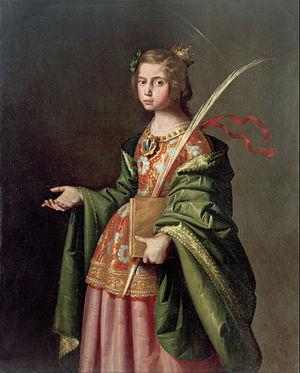
Cette liste concerne les saints et les bienheureux, reconnus comme tels par l'Église catholique, ayant vécu au XIIIᵉ siècle.